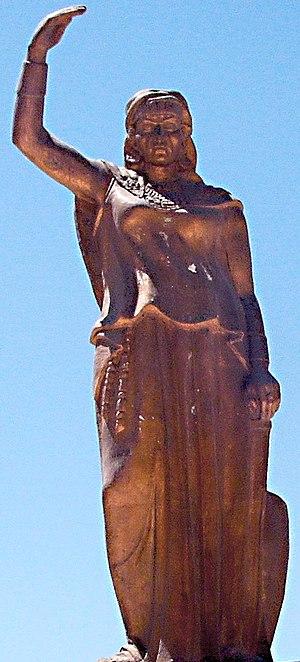
Dihya, aussi connue sous le nom de Kahina ou Kahena, est une guerrière berbère et reine de l'Aurès qui combat les Omeyyades, lors de la conquête musulmane du Maghreb au VIIᵉ siècle. Elle meurt au combat, dans les Aurès, en 703.
Les Zénètes sont un groupe ethnique libyque d'Afrique du Nord qui habitait dans l'antiquité un territoire s'étendant de la Syrie jusqu'au Maroc.